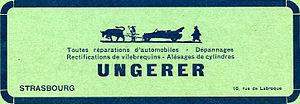
Publicité pour l'entreprise strasbourgeoise Ungerer (in La Vie en Alsace, juillet 1933, n° 7, 4e de couverture)
L'entreprise strasbourgeoise d'horlogerie Ungerer a été fondée en 1858 par Albert et Auguste Théodore Ungerer, successeurs de Jean-Baptiste Schwilgué et de son fils Charles Schwilgué. L'entreprise a été rachetée en mars 1989 par Pierre Bodet.